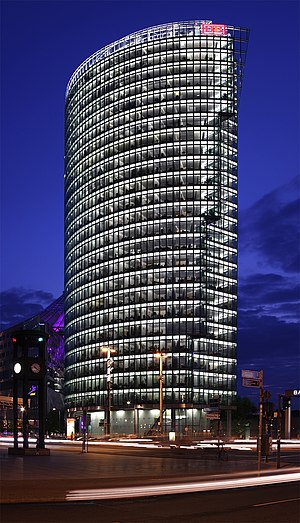
Deutsche Bahn
Deutsche Bahns hovedsæde, BahnTower.
Deutsche Bahn AG er de tyske statsbaner, dannet 1. januar 1994 ved en fusion af Deutsche Bundesbahn og Deutsche Reichsbahn.